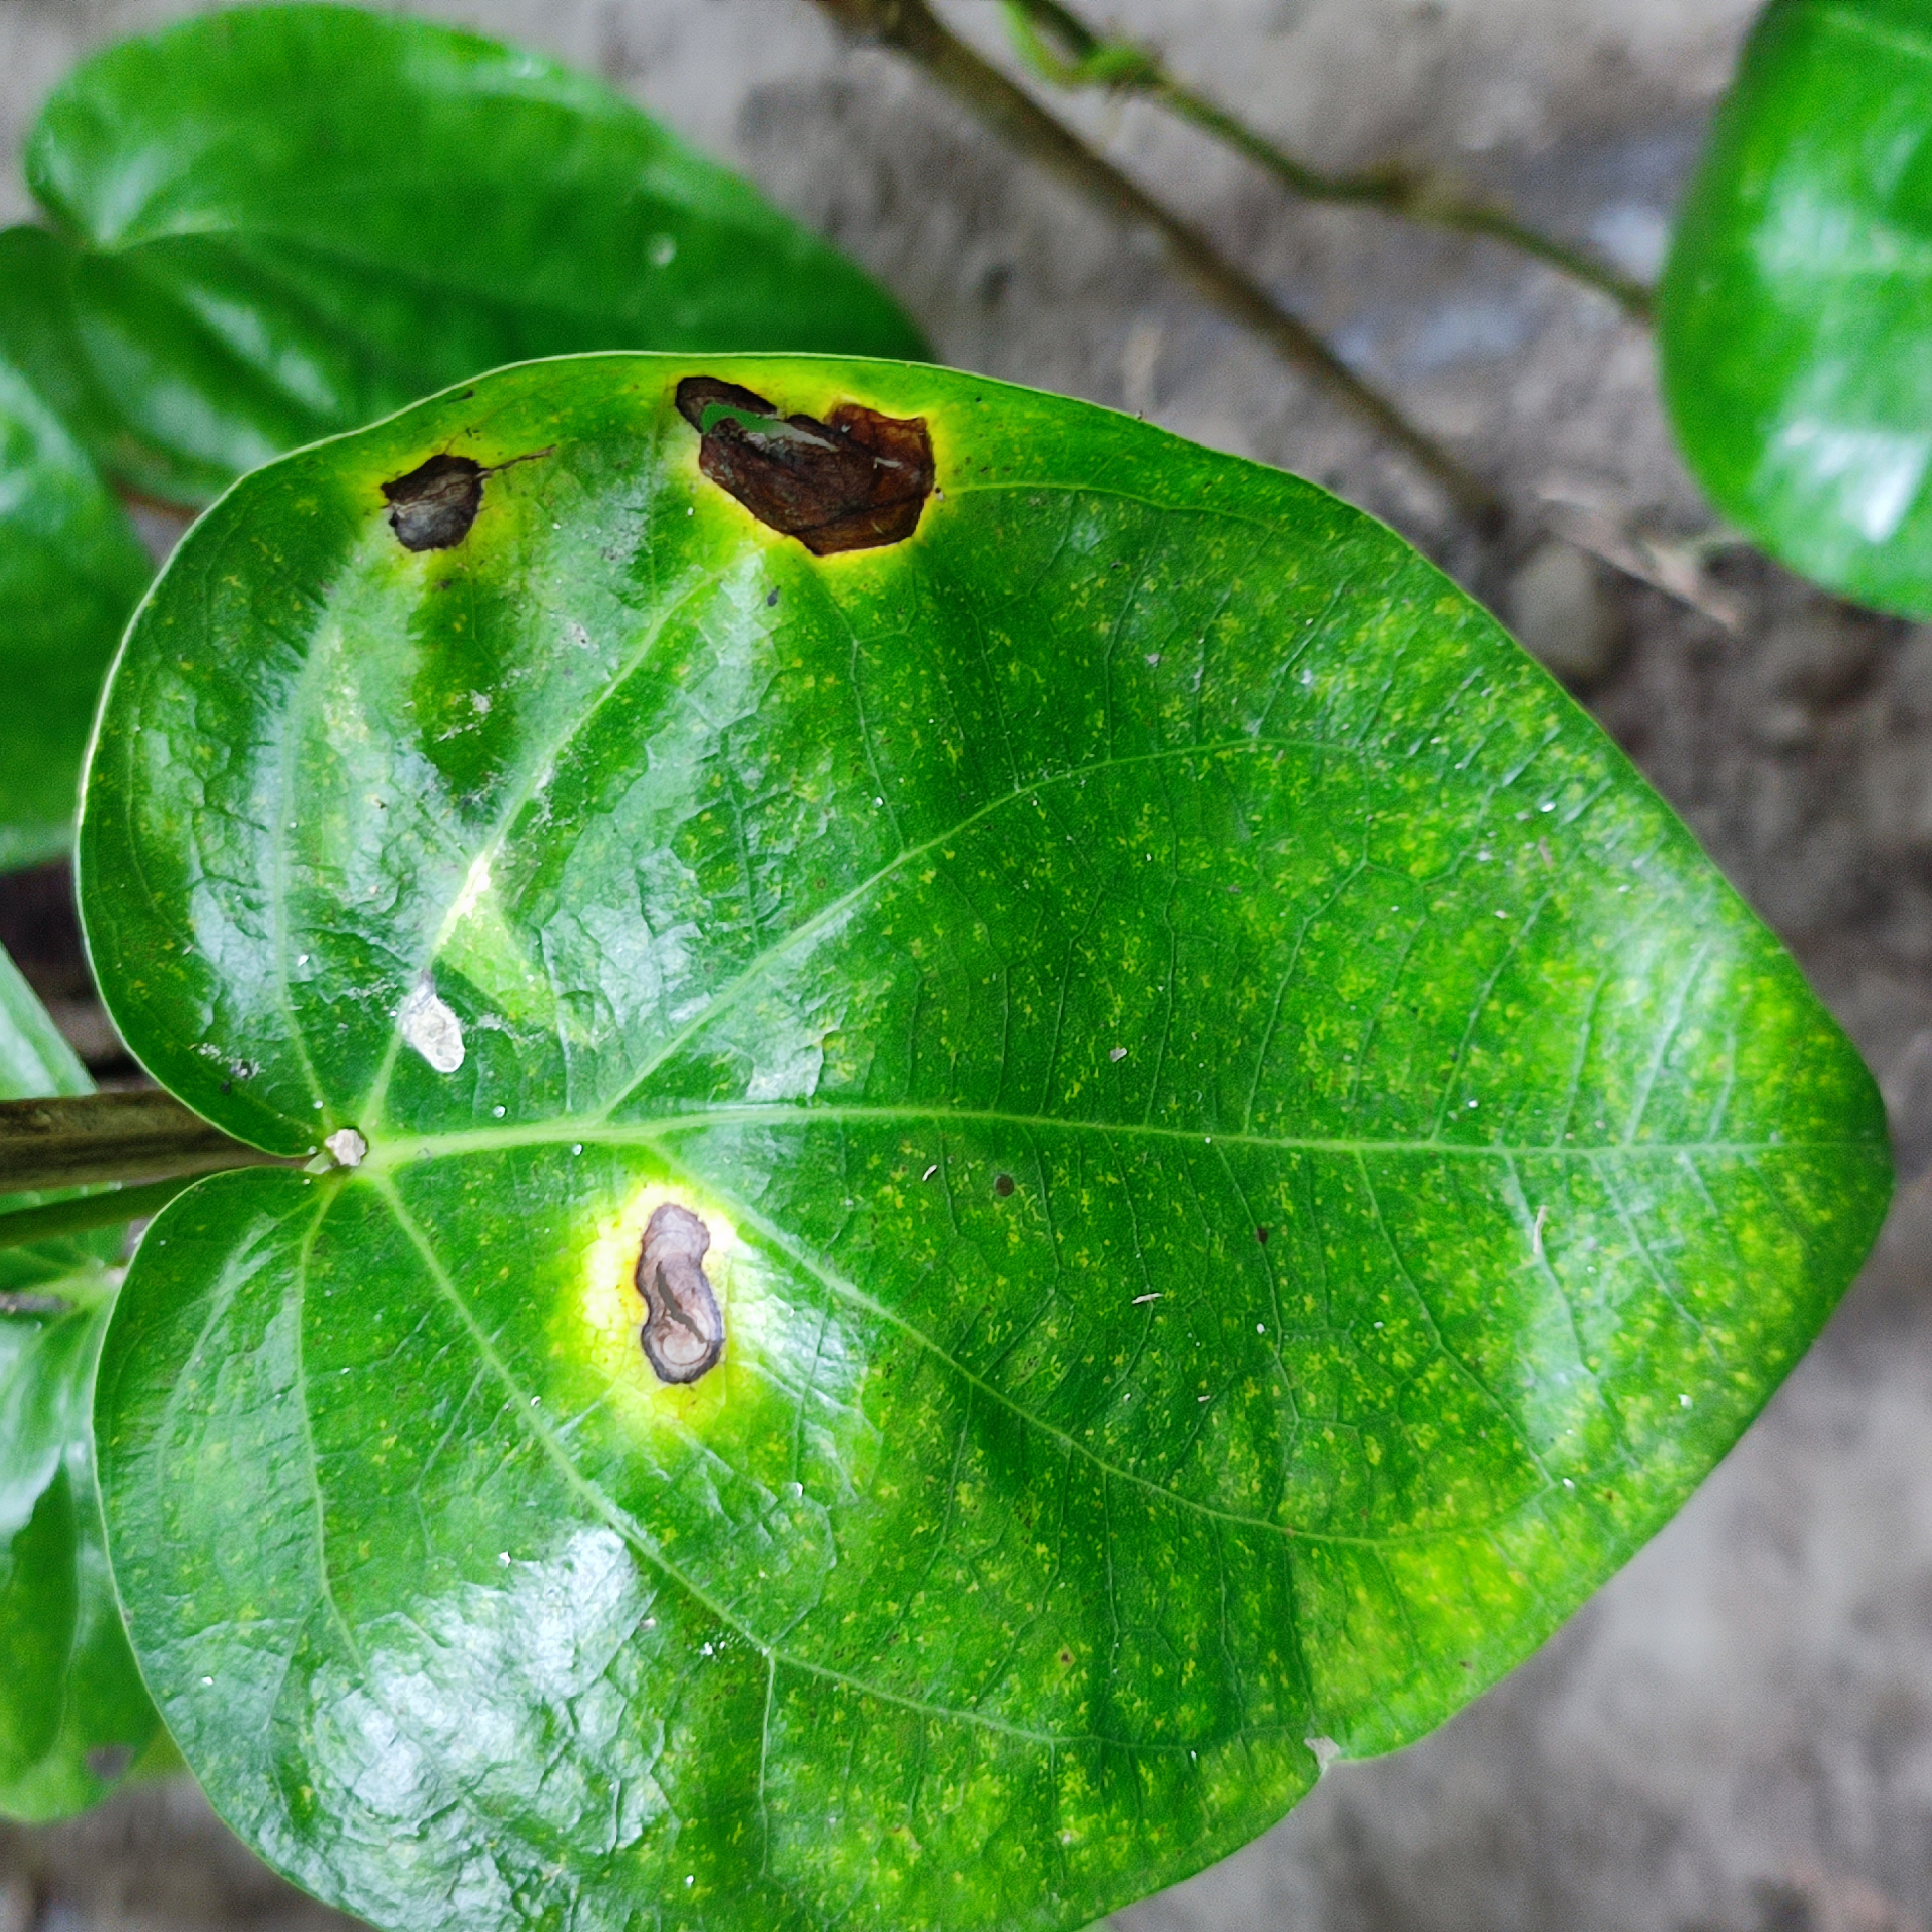
Label: Bacterial_Leaf_Disease